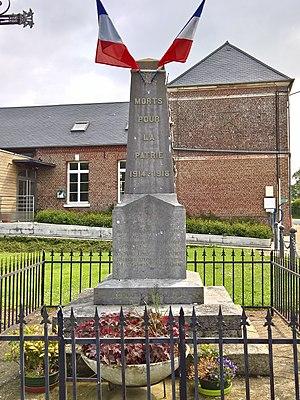
Camps-en-Amienois
Camps-en-Amiénois est une commune française située dans le département de la Somme en région Hauts-de-France.